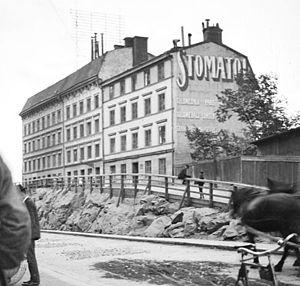
Stomatol est une marque de dentifrice suédoise apparue au début du XXᵉ siècle, qui commence sous la forme d'un liquide antiseptique à usage bucco-dentaire, inventé en 1895 par le dentiste Albin Lenhardtson. Le dentifrice est à l'origine produit et commercialisé par l'entreprise Grumme & Son.